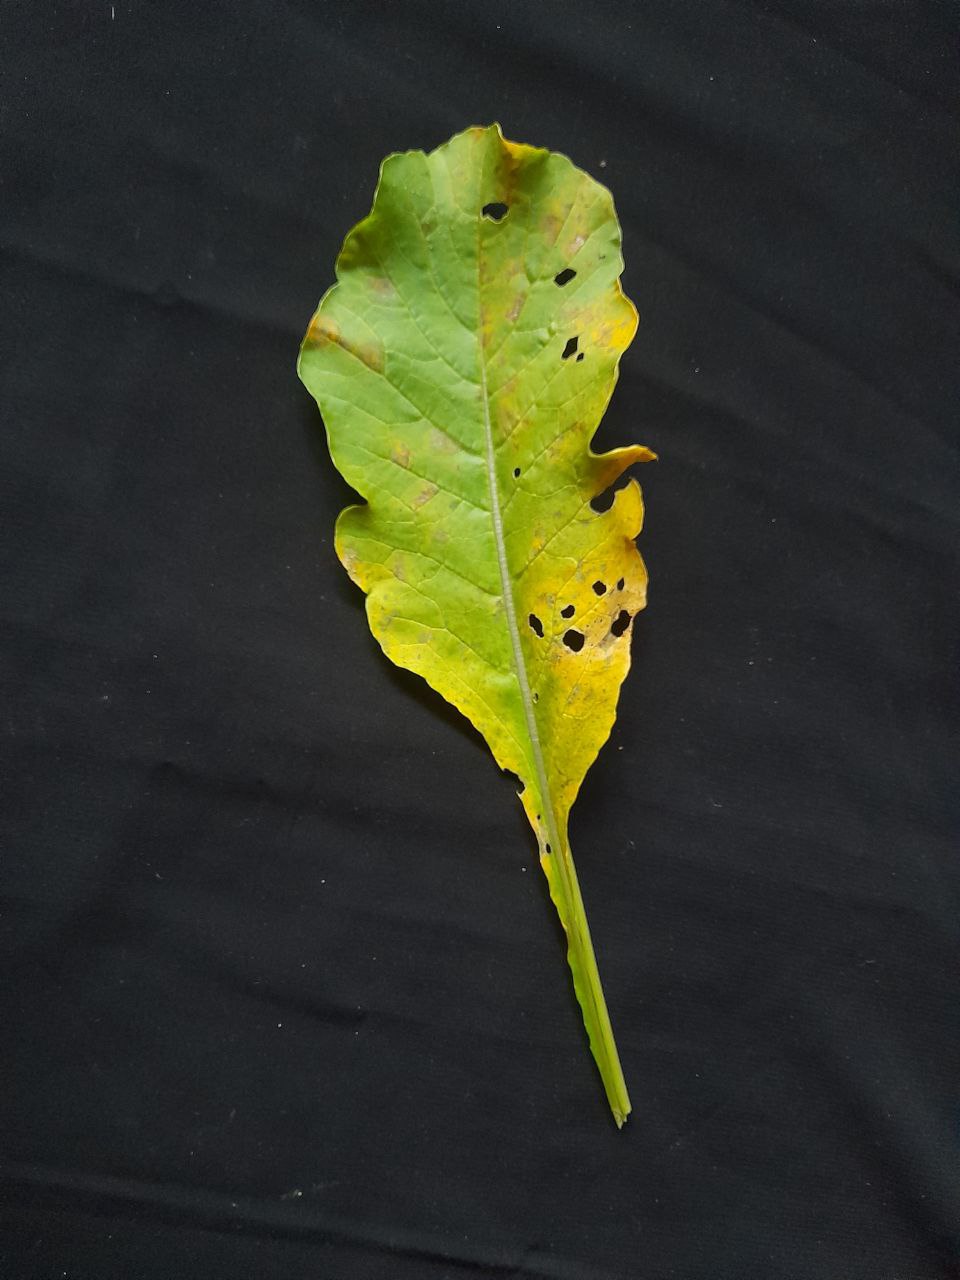
Label: flea beetle